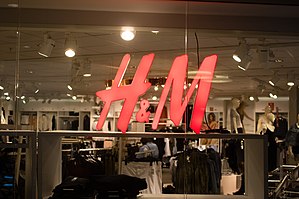
H&M
En Hennes & Mauritz-butik i Sogndal.
H & M Hennes & Mauritz AB er en børsnoteret svensk butikskæde med hovedsæde i Stockholm, der primært forhandler tøj. Den første butik åbnede i 1947 i den svenske by Vesterås, og har siden 1967 været i Danmark. Selskabet har i alt 177.000 ansatte og cirka 4.972 butikker i 73 lande, heraf 79 H&M-butikker og cirka 1.718 danske ansatte.